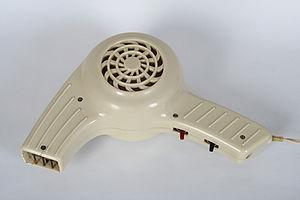
Le sèche-cheveux, plus connu sous le nom séchoir à cheveux au Canada francophone, est un appareil électromécanique conçu pour sécher les cheveux au moyen d'air chaud ou froid.